VFW-Fokker H3 Sprinter

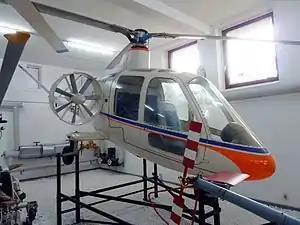
VFW-Fokker H3 on display at the Hubschraubermuseum Bückeburg

The VFW-Fokker H3 Sprinter was a single-engined experimental rotorcraft designed and built in West Germany. Two aircraft were produced by VFW-Fokker in the early 1970s, registered "D-9543" and "D-9544". Intended as the first of a family of tip-jet driven helicopters the two H3 prototypes flew briefly but the method of rotor propulsion was found to be unsuccessful for this size of aircraft. Due to a high rotor overspeed, they could perform jump take-offs to at a rate of per minute. An improved H4 variant was designed but not built.